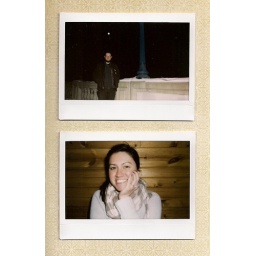
Zach proposed to me last night in Madison, WI on this cute little bridge next to the lake.